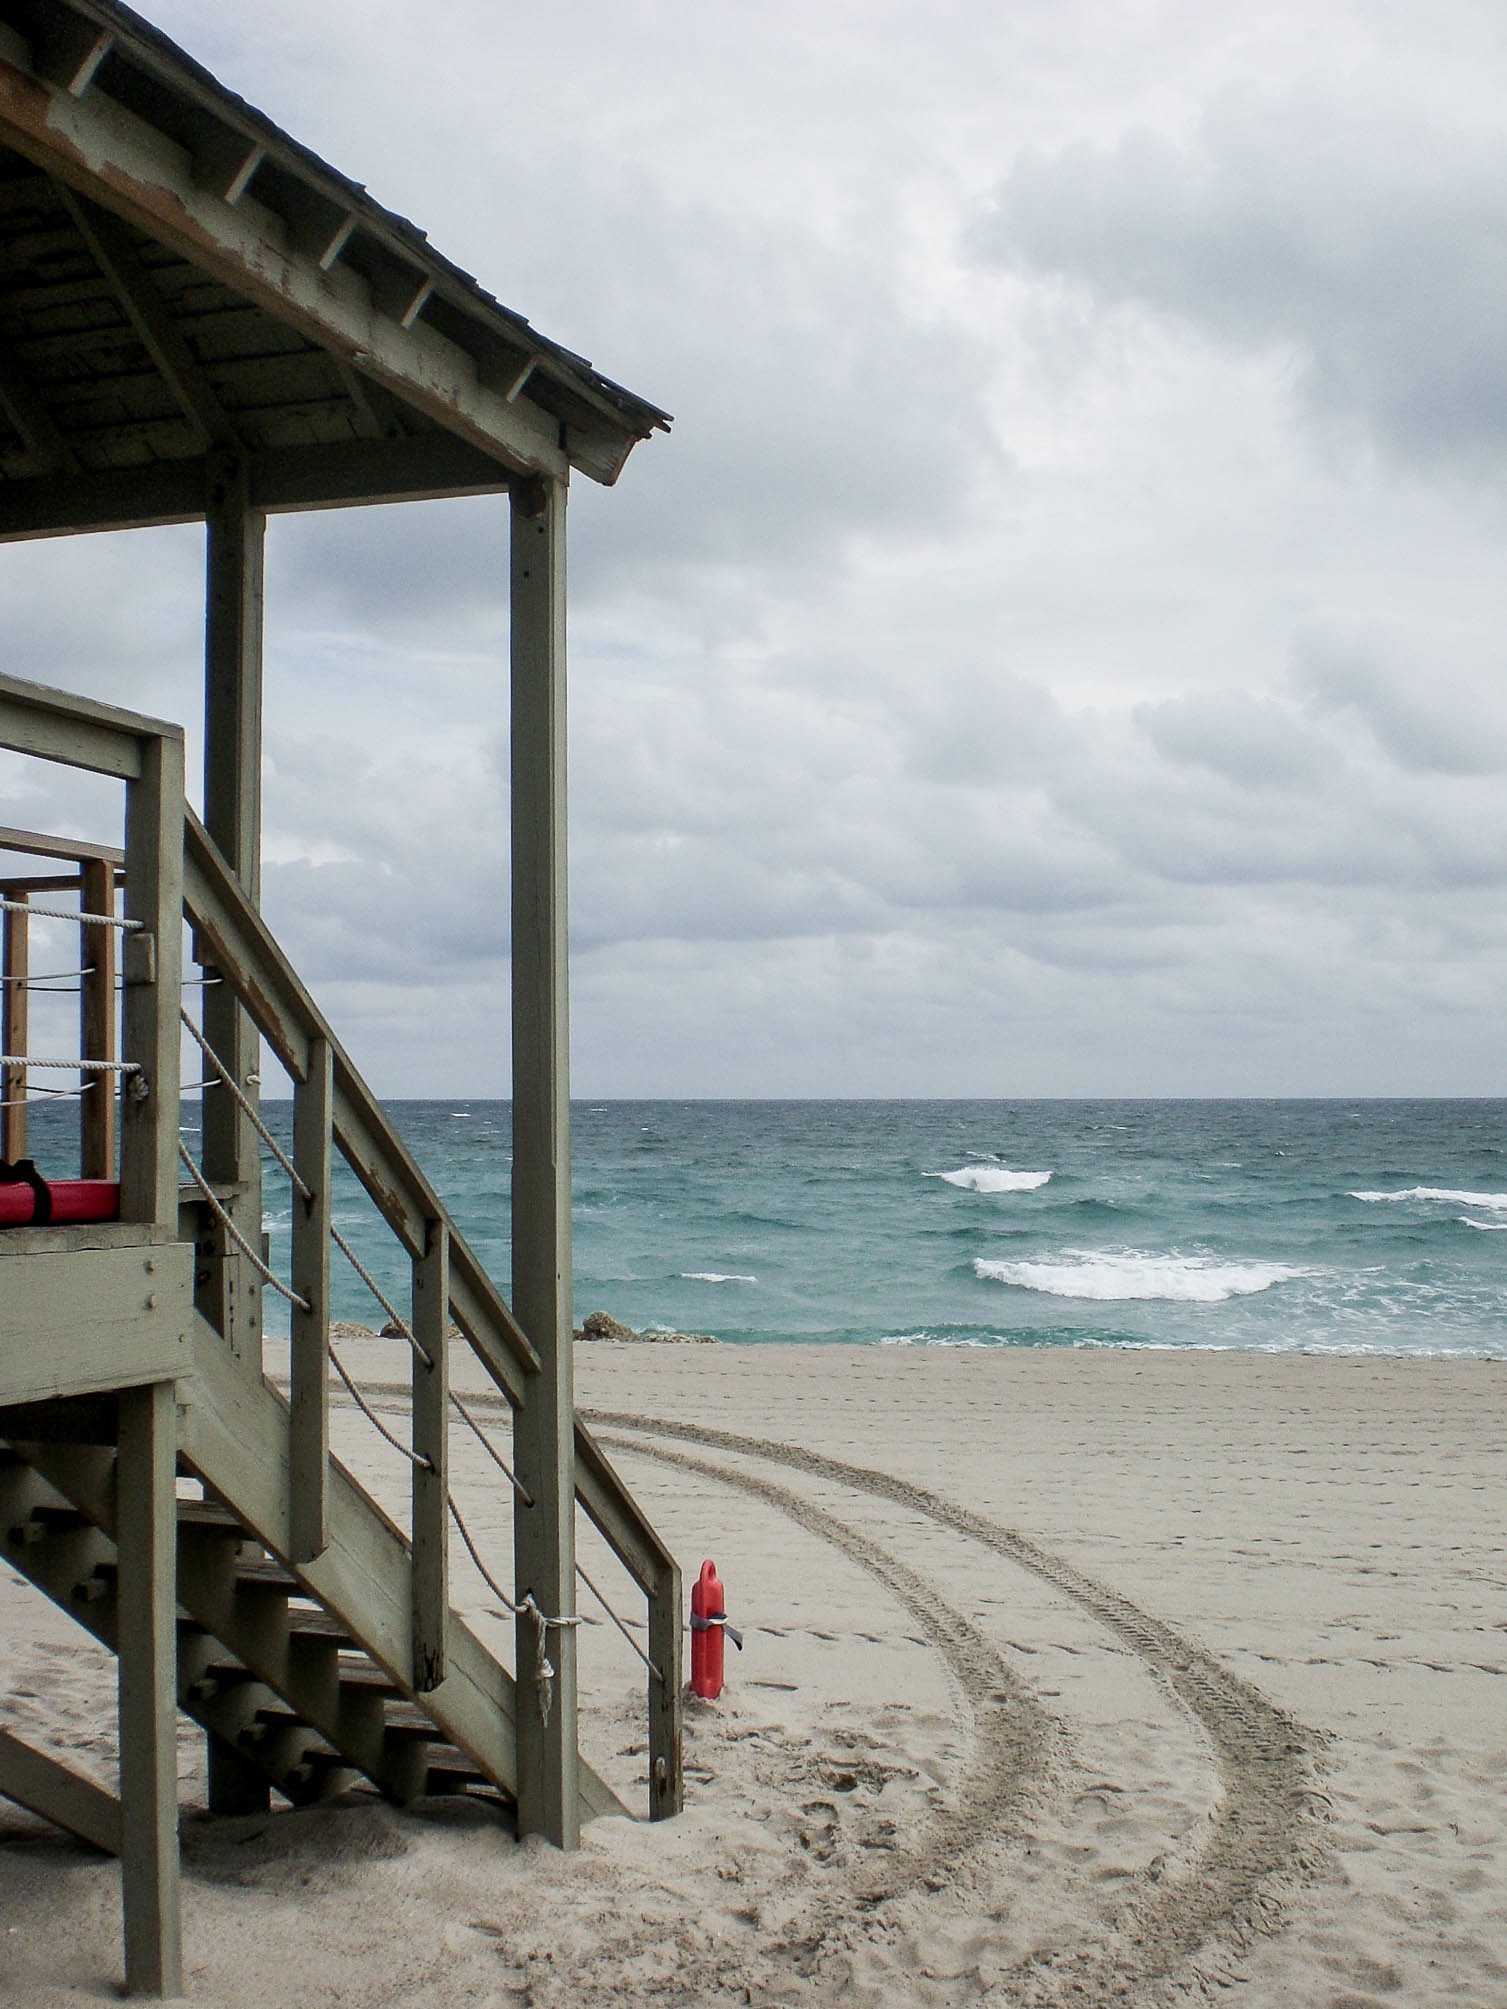
beach, sea, coast, sand, ocean, shore, pier, walkway, vacation, tower, bay, body of water